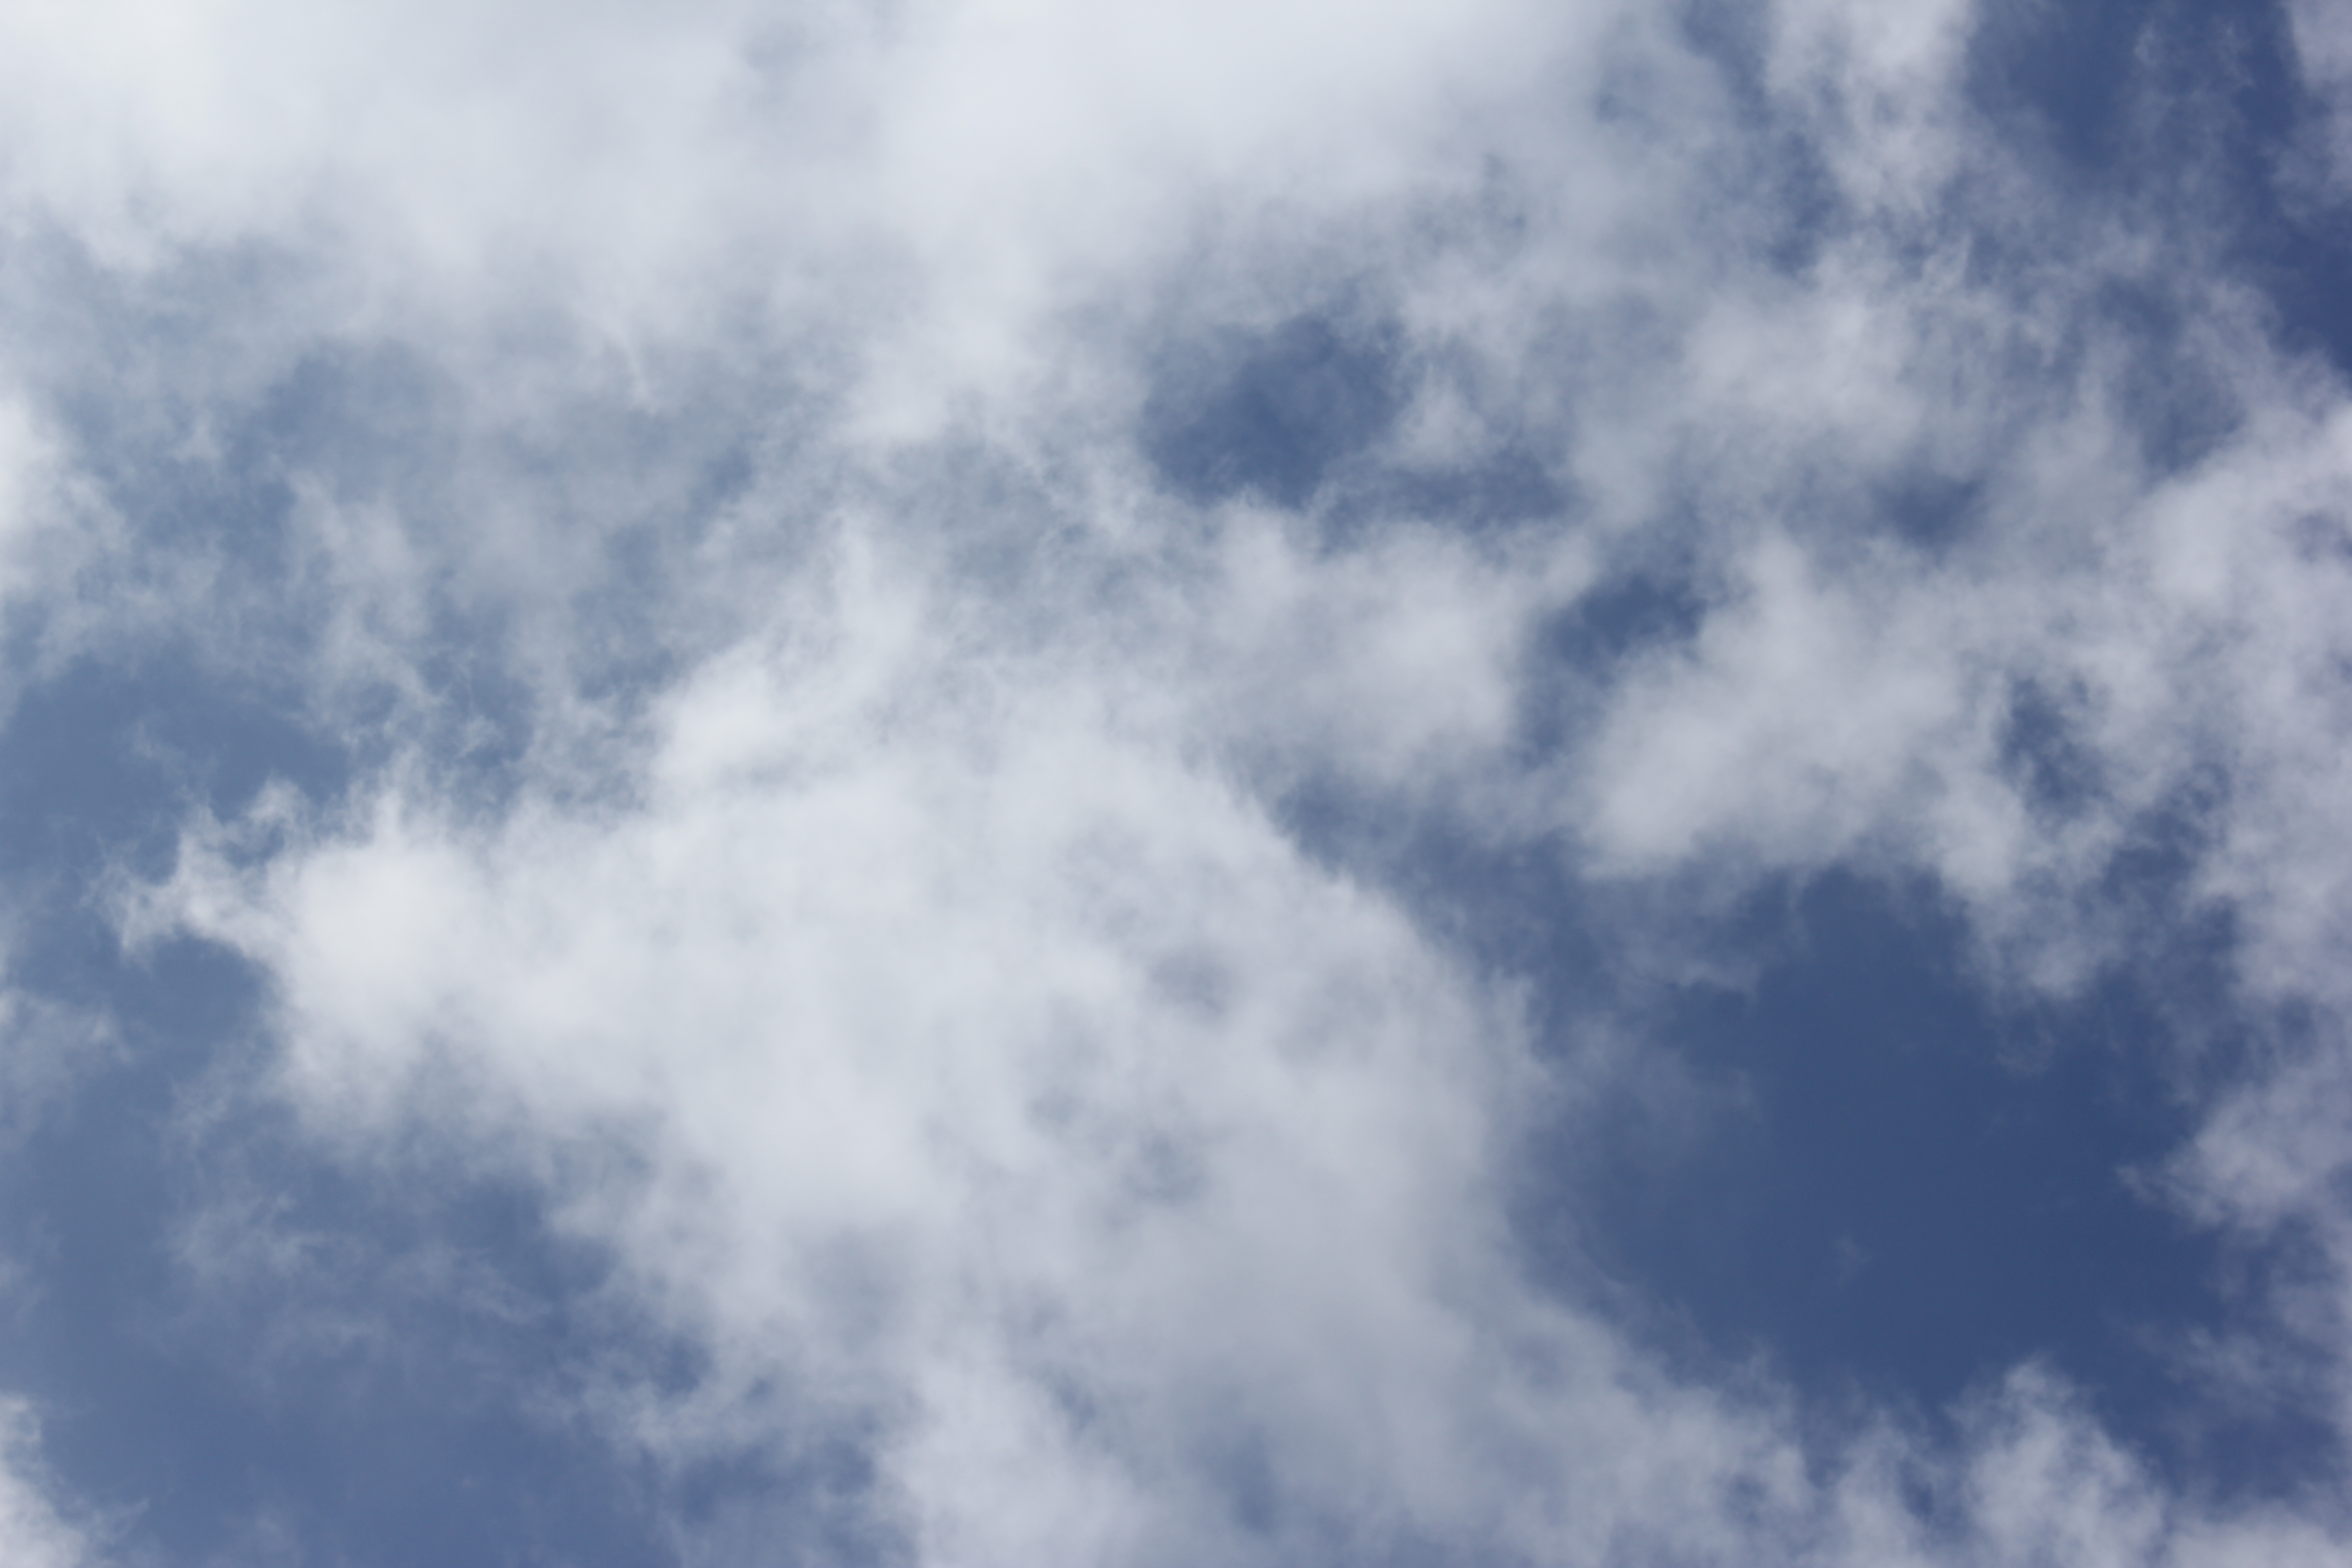
Cloud type: Cumulus